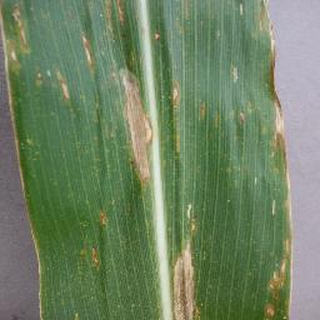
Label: corn_northern_leaf_blight